Mexican wine

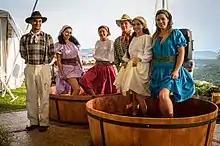
Celebration of the first harvest of Vineyard in San Miguel de Allende, Guanajuato.

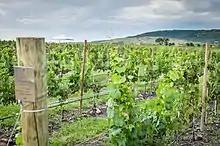
Vineyard in San Miguel de Allende, Guanajuato

According to legend, Hernán Cortés and his soldiers quickly depleted the wine they brought with them from Spain celebrating the conquest of the Aztec Empire in 1521. Because of this, one of Cortés’ first acts as governor was to order the planting of grapevines throughout New Spain.